Huatan

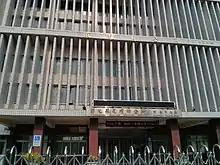
Huatan Township Office

Huatan Township is a rural township in Changhua County, Taiwan.